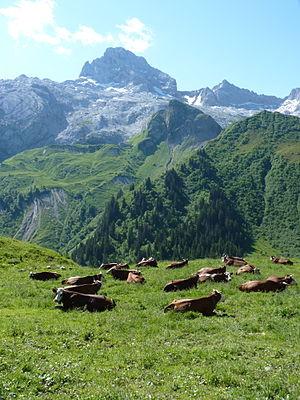
Dans la chaîne des Aravis, la Pointe Percée (2 752 m), depuis le col des Annes
La pointe Percée est le point culminant de la chaîne des Aravis, à 2 750 m d'altitude, dans le département de la Haute-Savoie.